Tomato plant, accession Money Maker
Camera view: tilt-top (135 deg); turntable rotation: 240 degrees
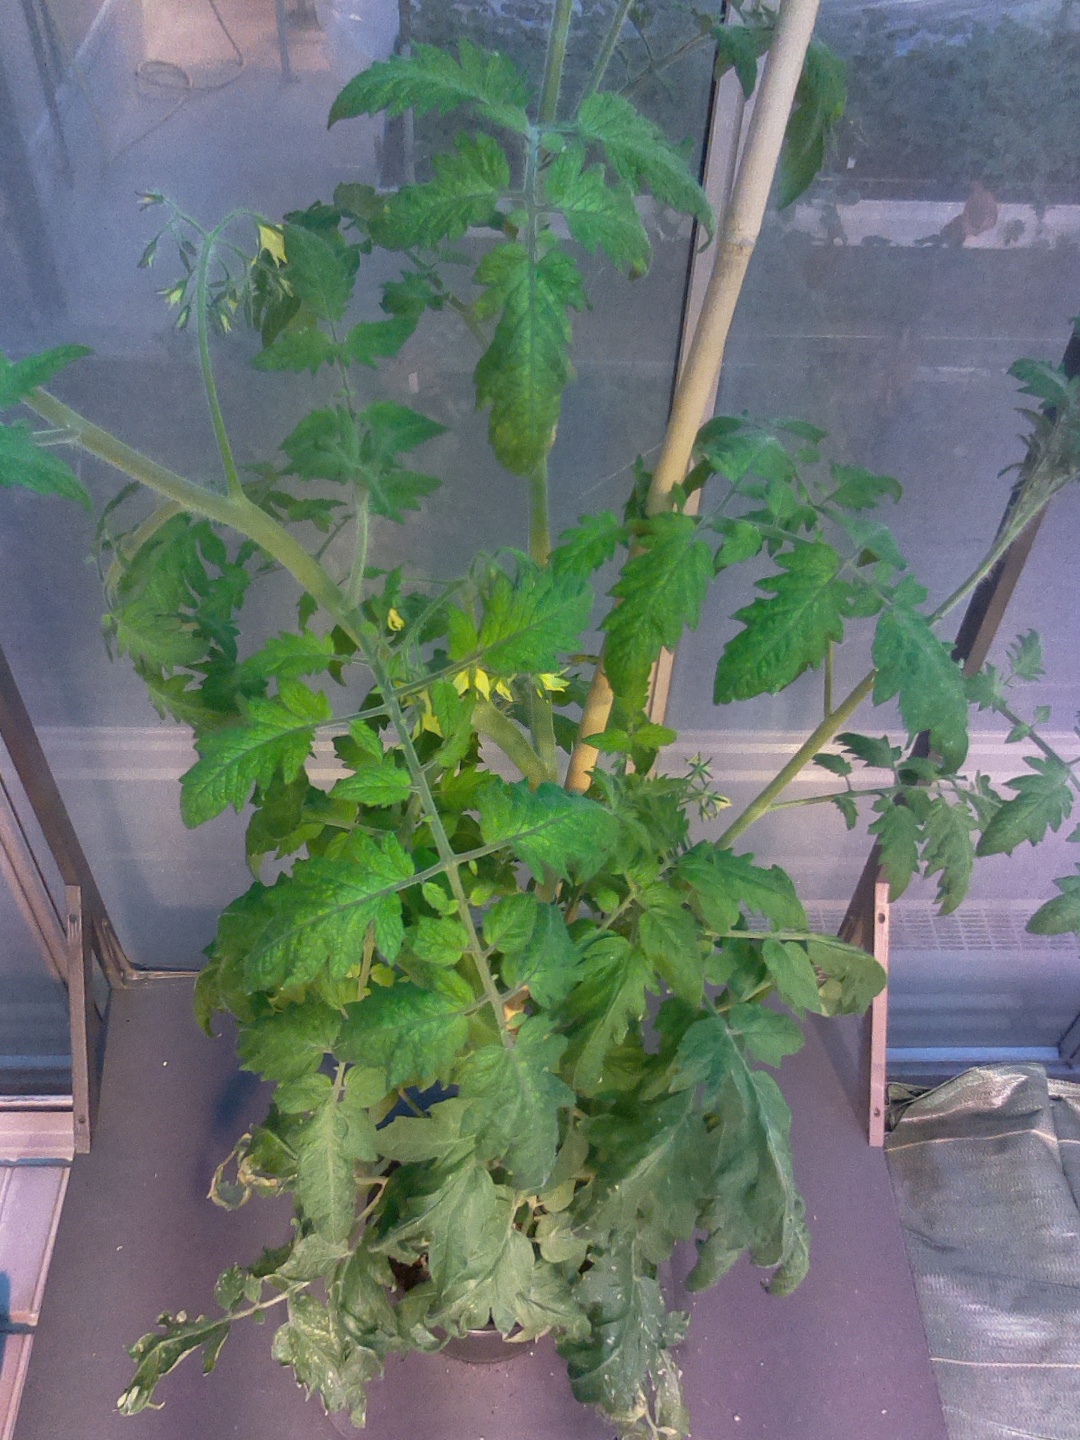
BBCH growth stage 71: 10%-20% of final fruit size